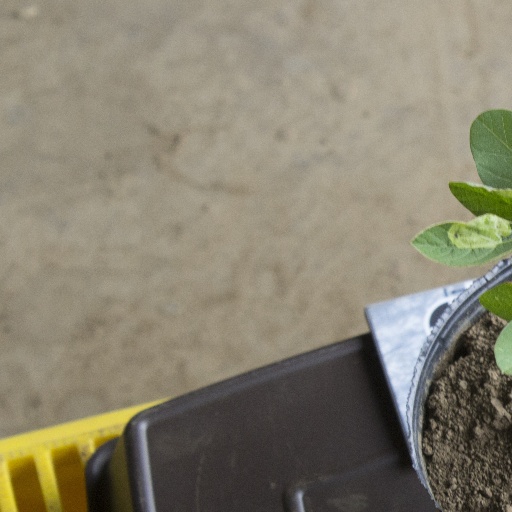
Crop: soybean